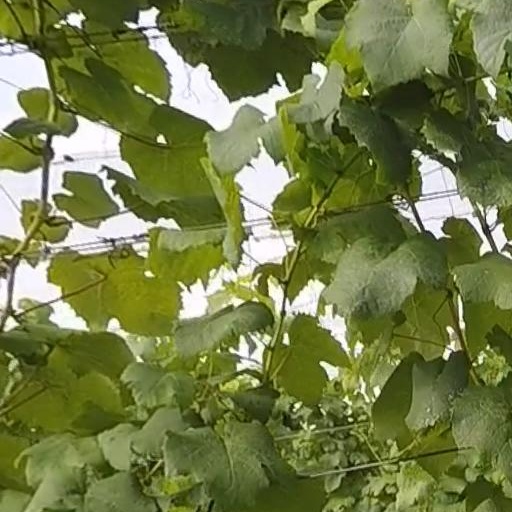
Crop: grape